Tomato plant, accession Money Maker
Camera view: tilt-top (135 deg); turntable rotation: 330 degrees
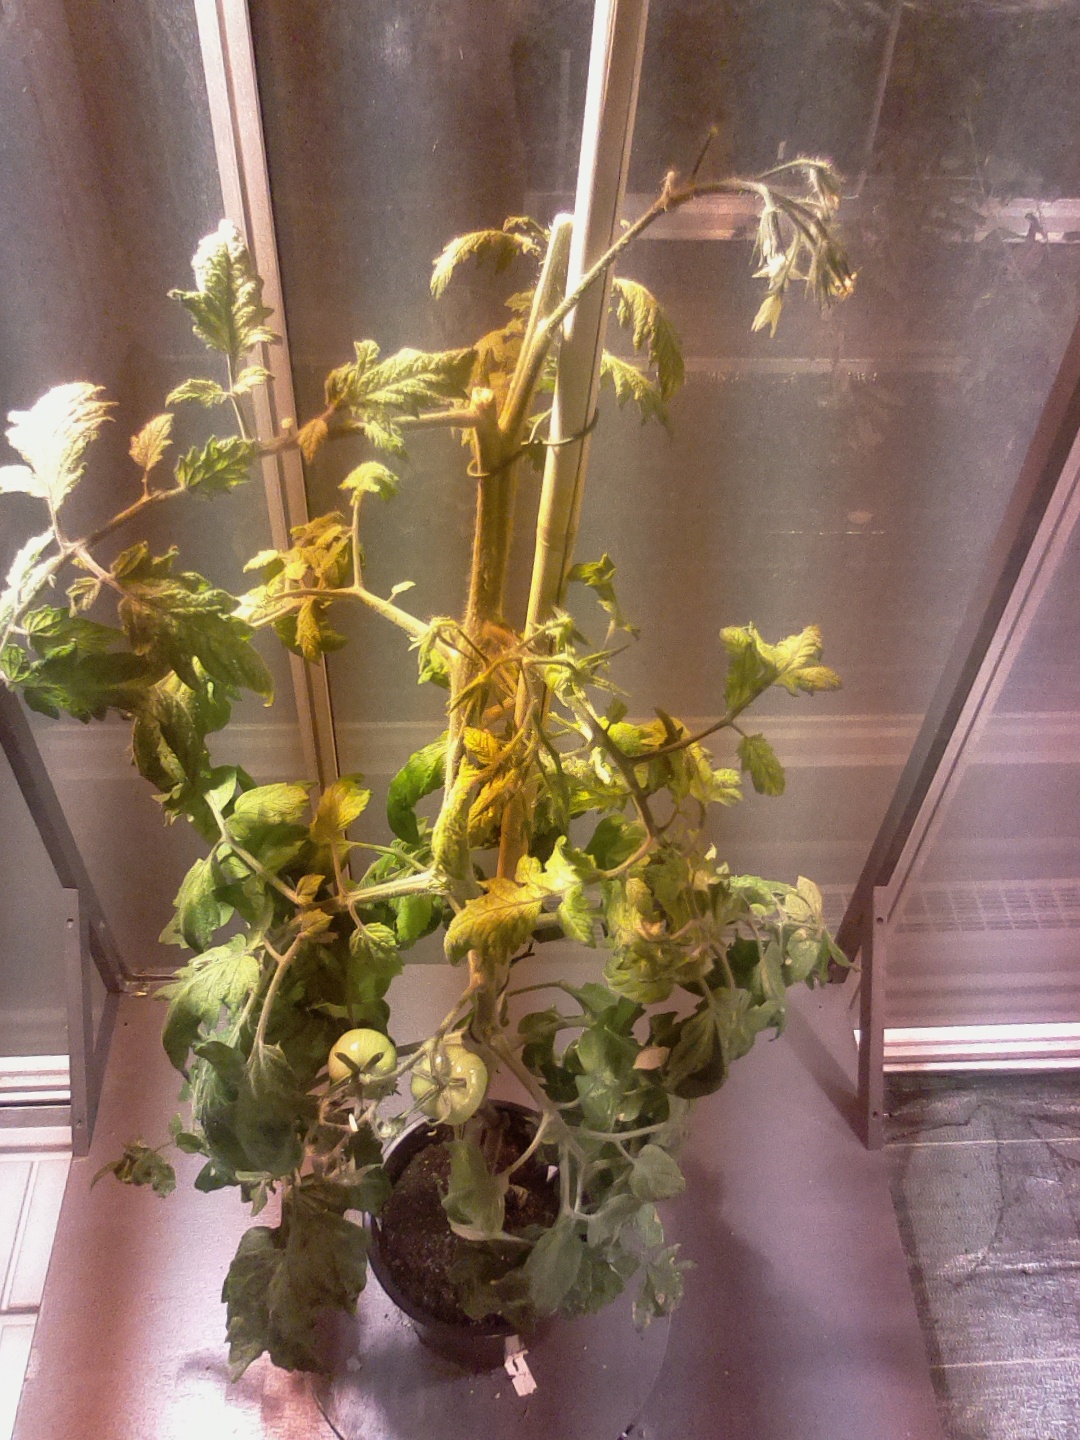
BBCH growth stage 75: 50%-60% of final fruit size